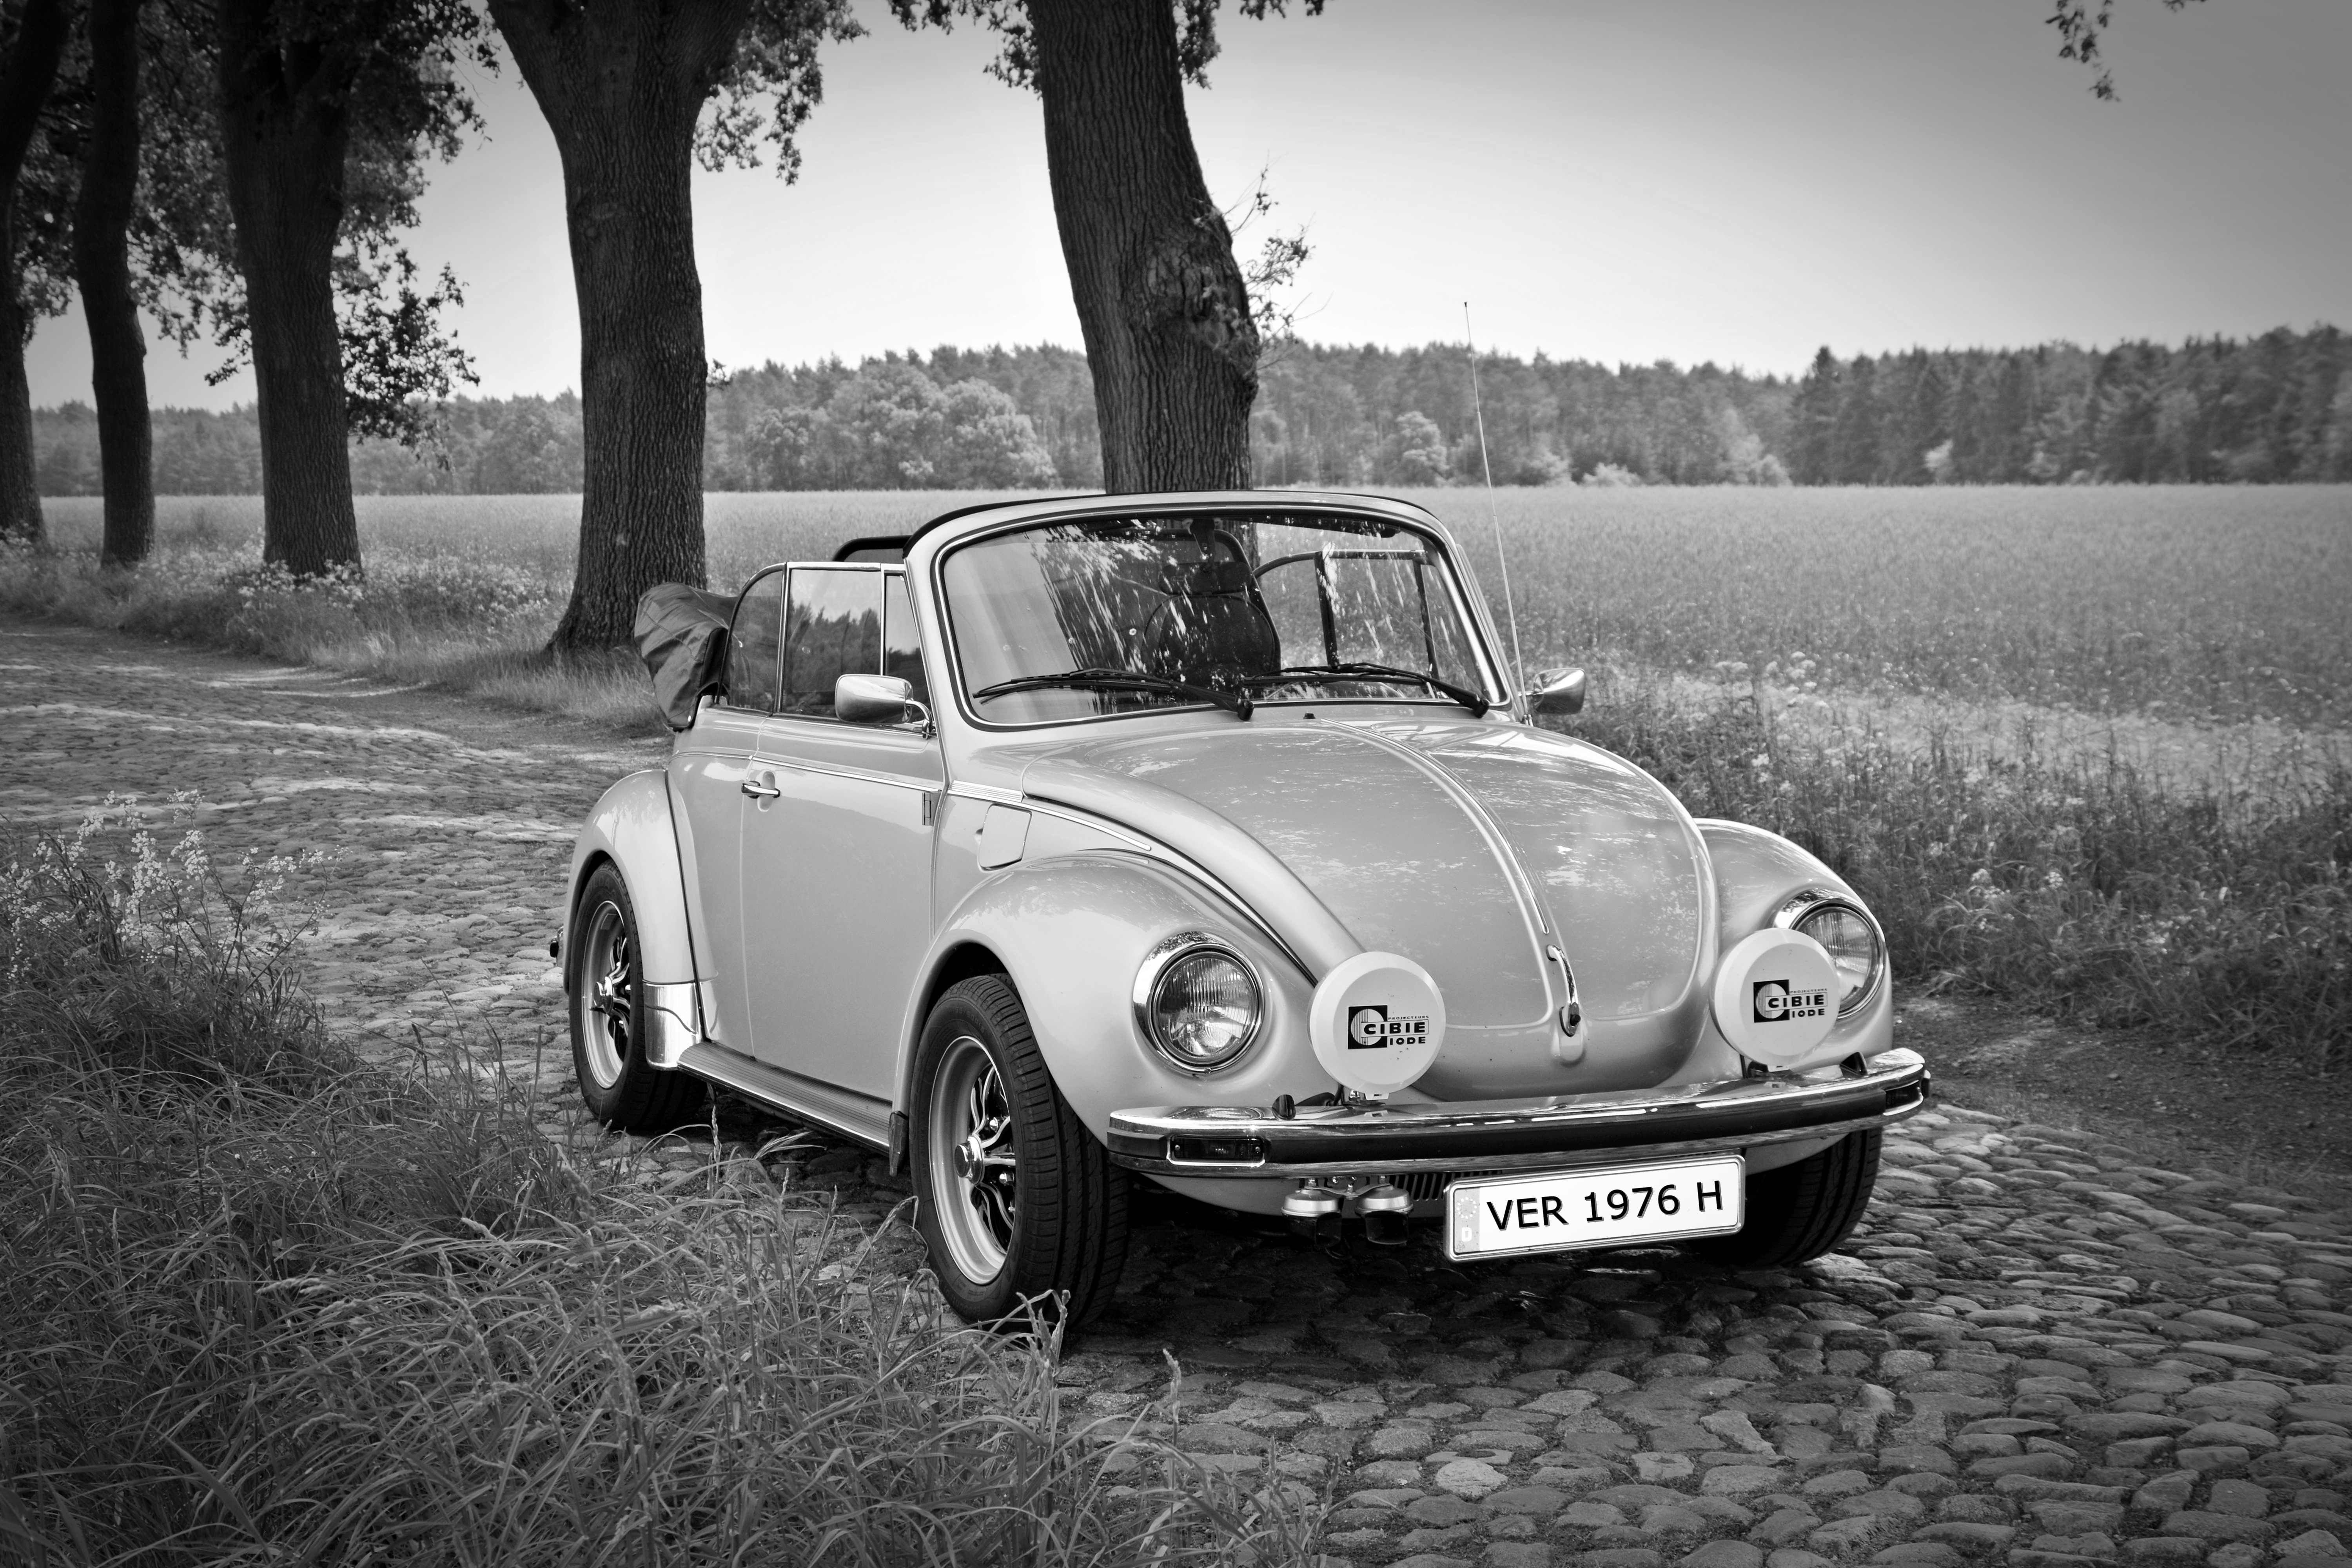
black and white, car, wheel, vw, volkswagen, old, vehicle, monochrome, vintage car, vw beetle, oldtimer, classic, convertible, antique car, city car, volkswagen vw, land vehicle, monochrome photography, volkswagen beetle, automobile make, compact car, automotive design, subcompact car